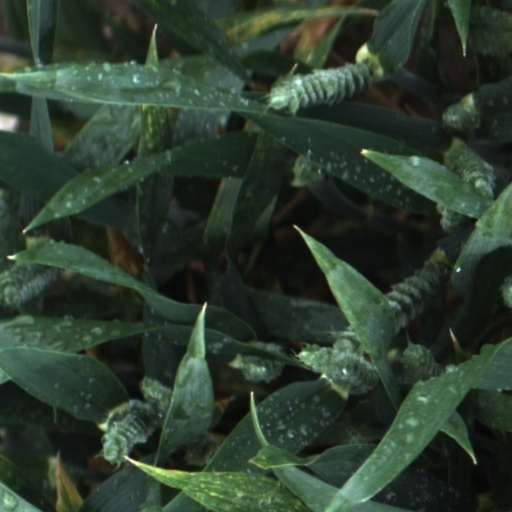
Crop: wheat